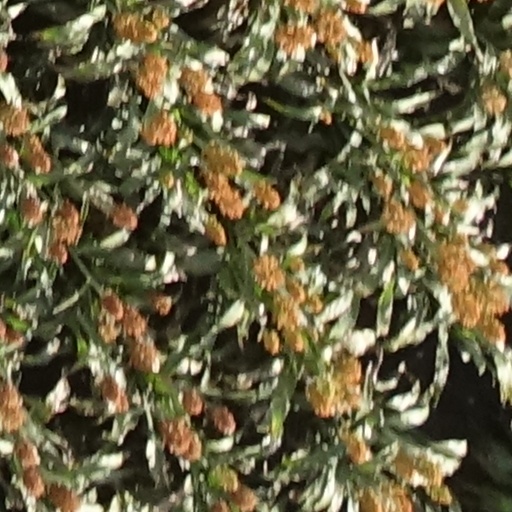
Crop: sorghum